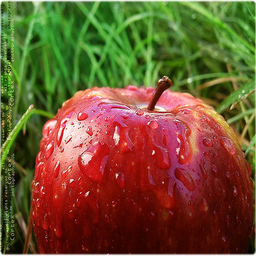
Label: Apple